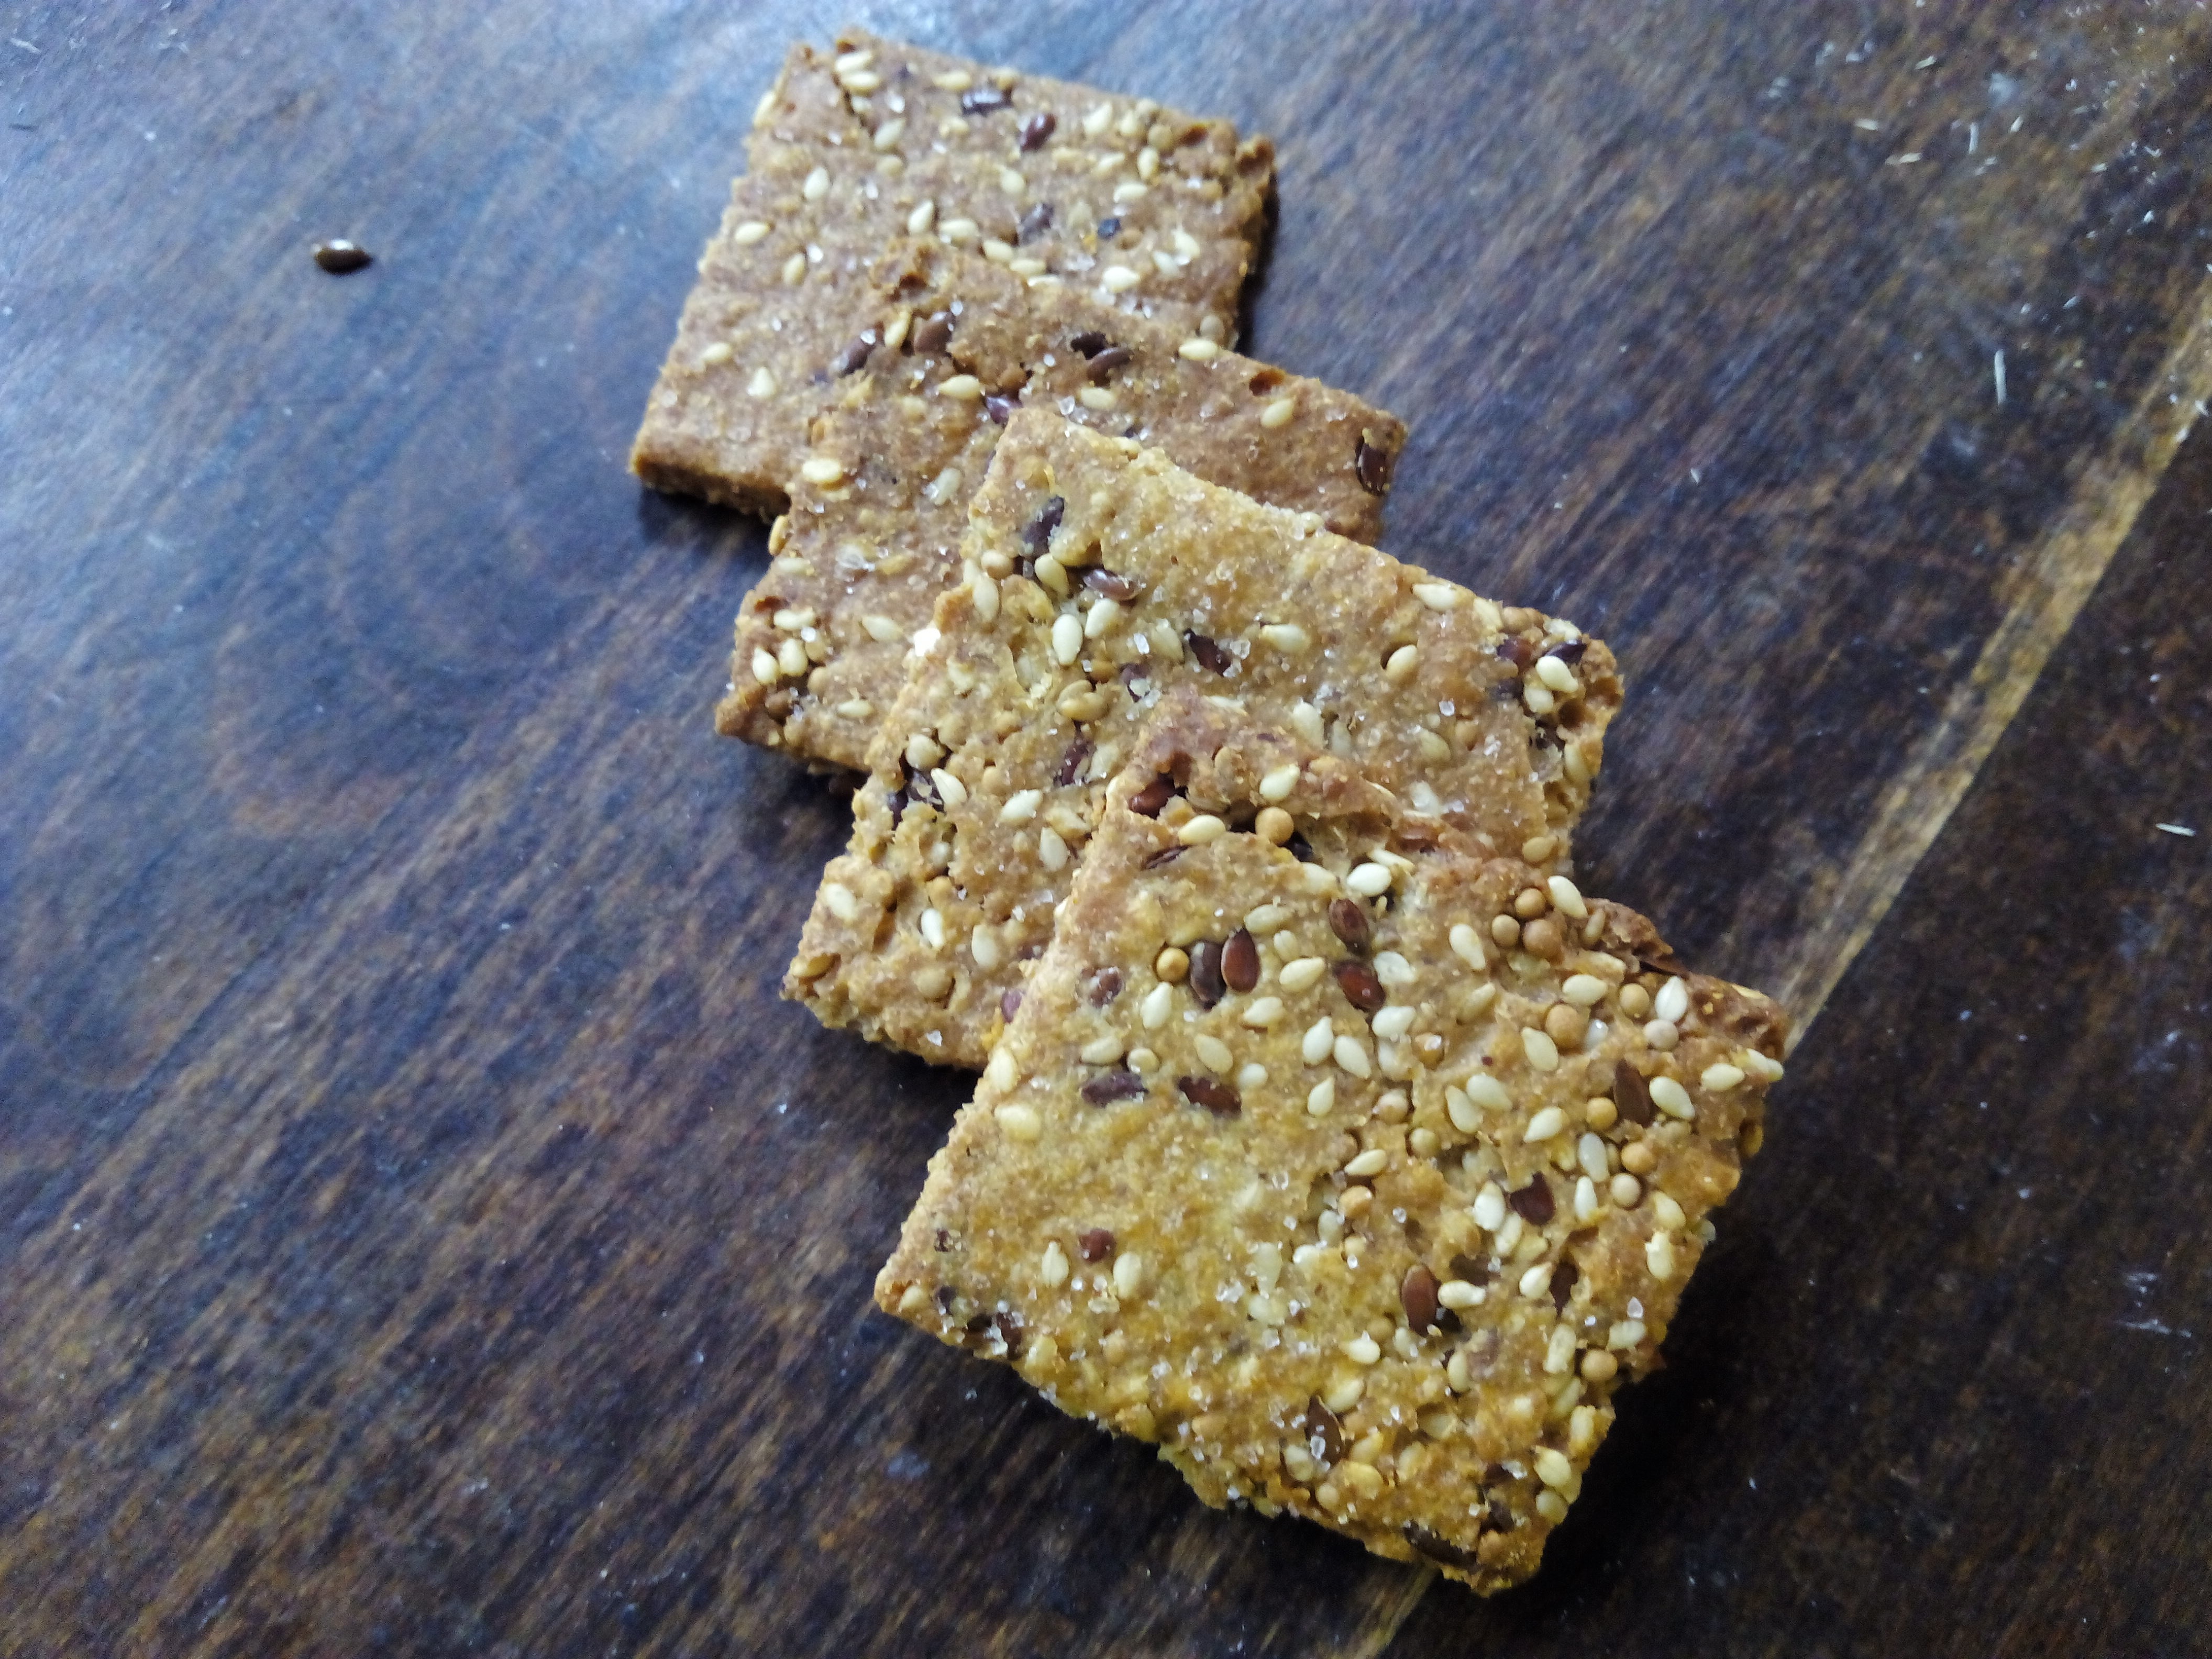
rock, metal, material, jewellery, gold, mineral